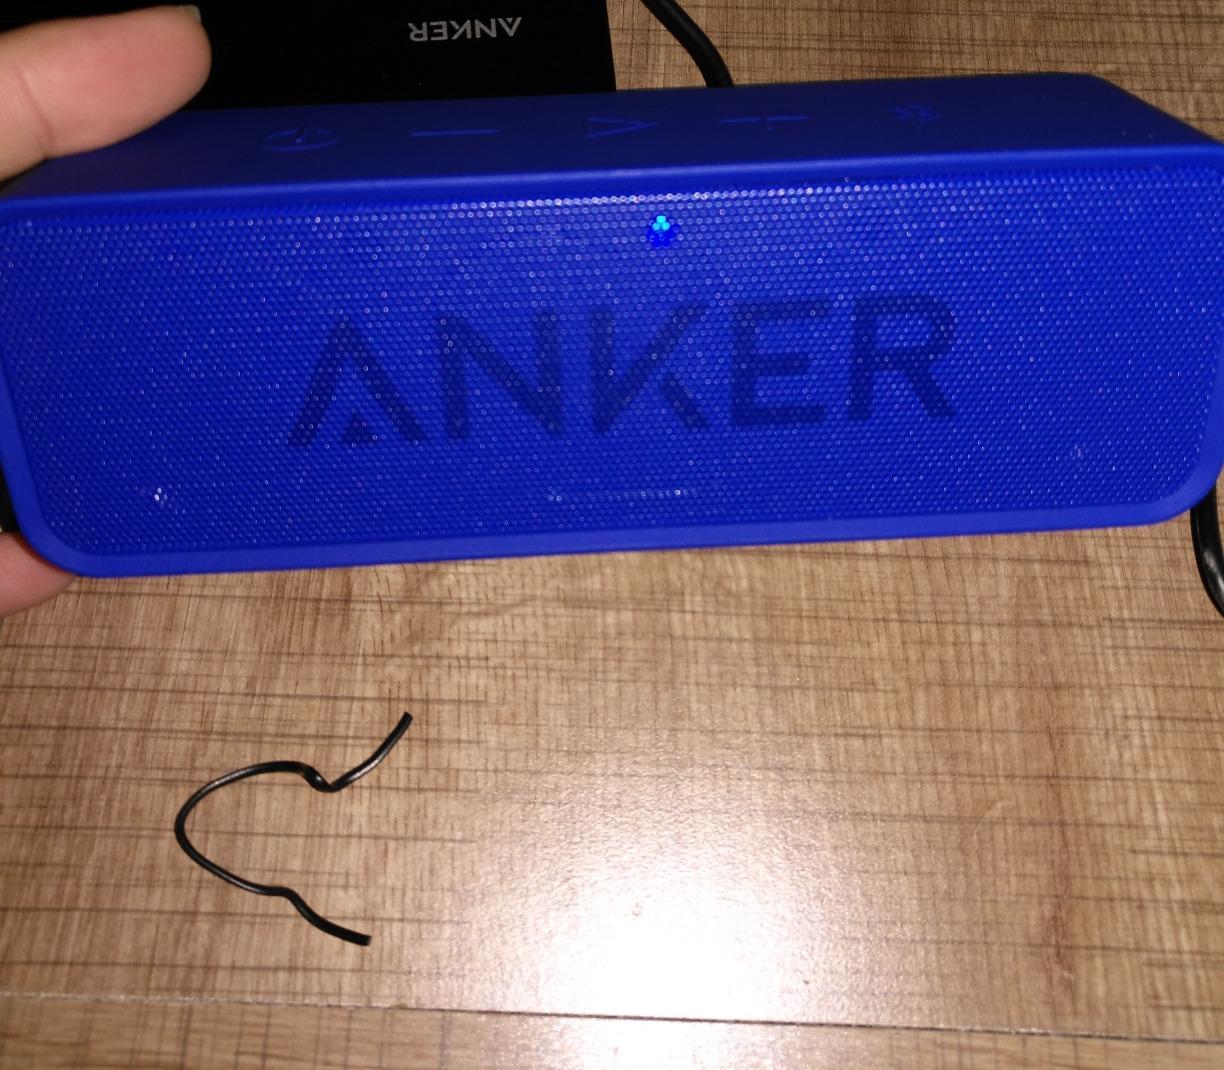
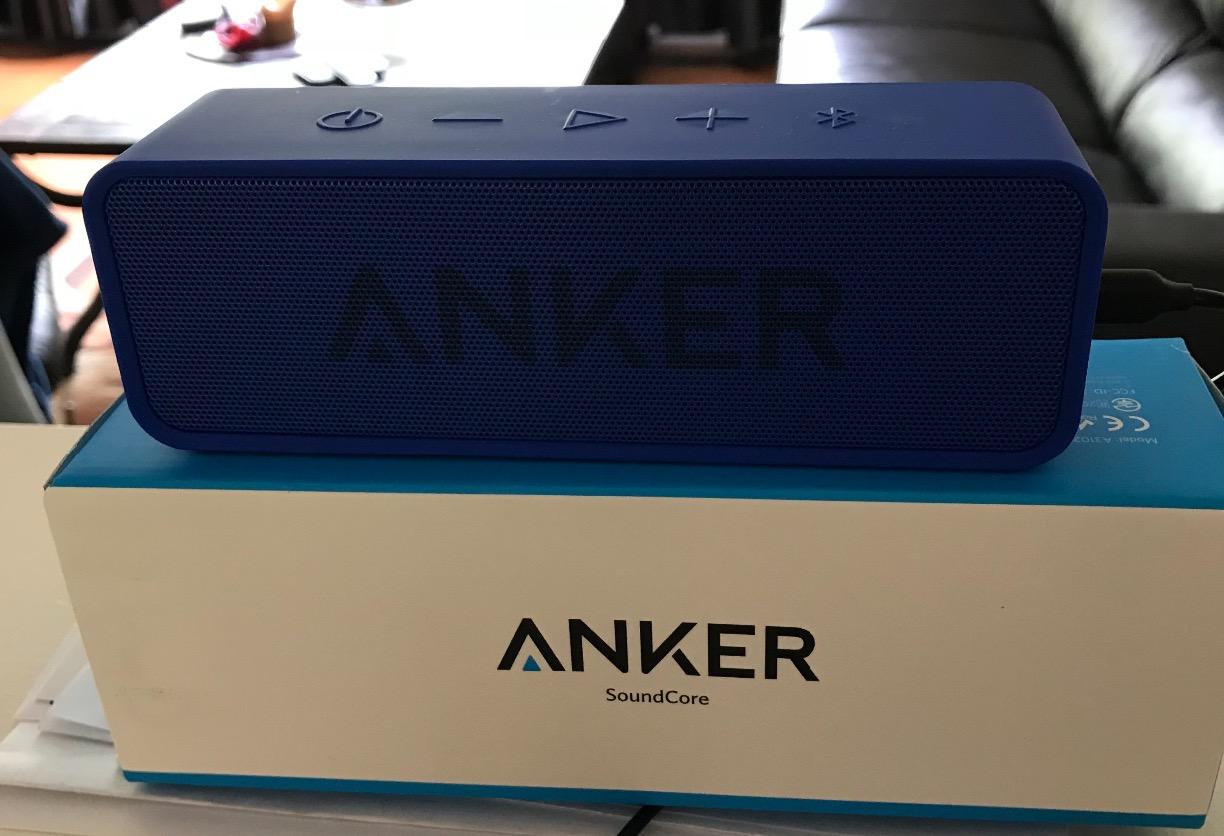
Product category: speaker
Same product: yes